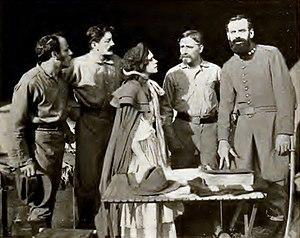
Photo de Special Messenger, un film de la compagnie Kalem, tourné en 1911, en Floride
Sidney Olcott, est né le 20 septembre 1872, à Toronto. Il est mort le 16 décembre 1949 à Hollywood. C'est un pionnier du cinéma américain : acteur, réalisateur, scénariste et producteur. On lui doit le premier Ben-Hur; le premier film de fiction tourné en Irlande The Lad from Old Ireland ; l'un des tout premiers longs métrages américains From the Manger to the Cross, la seule Passion du Christ filmée en Égypte et en Palestine.